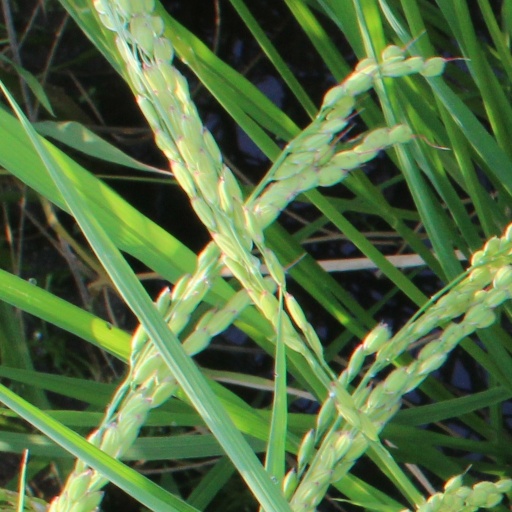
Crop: rice